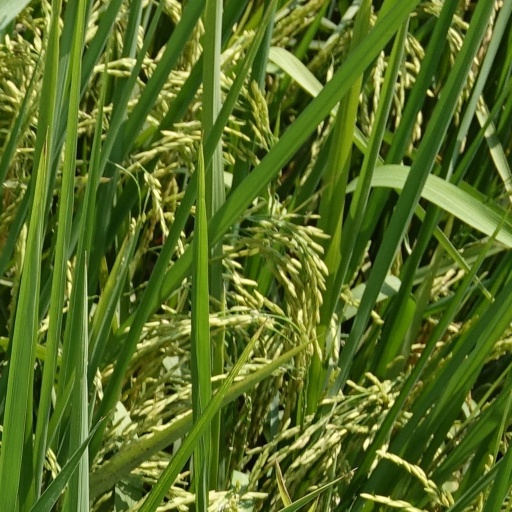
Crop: rice